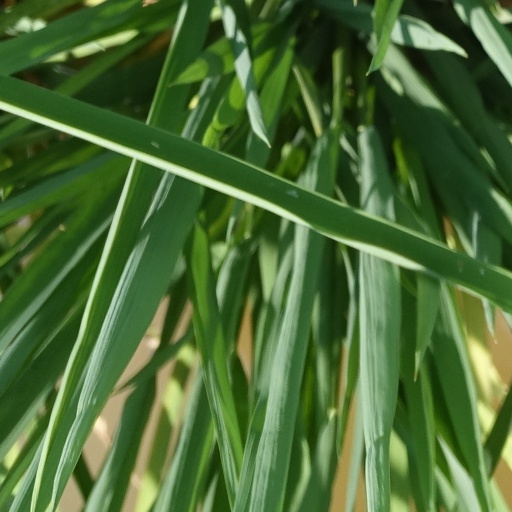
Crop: rice